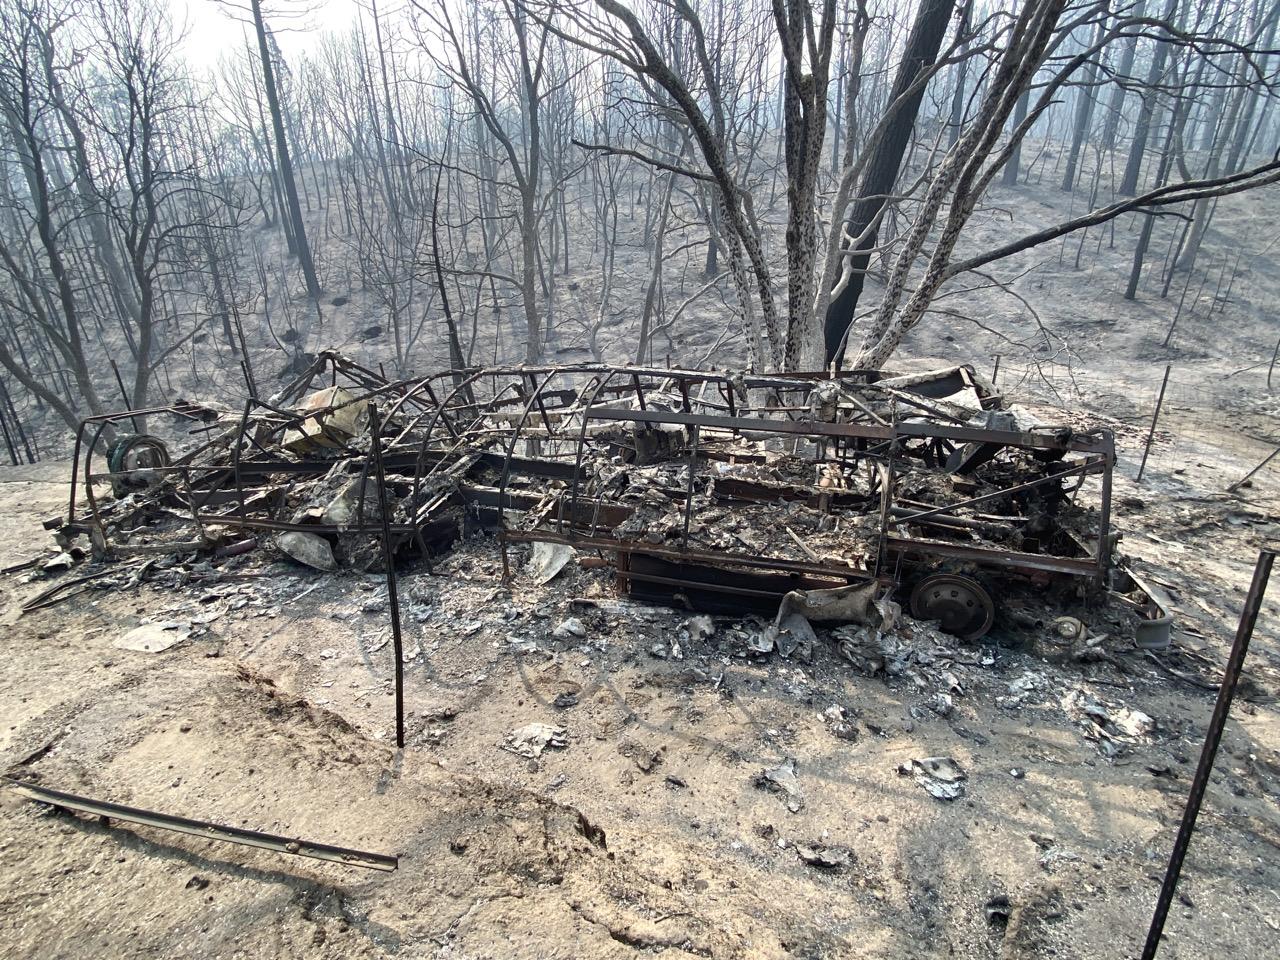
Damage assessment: destroyed